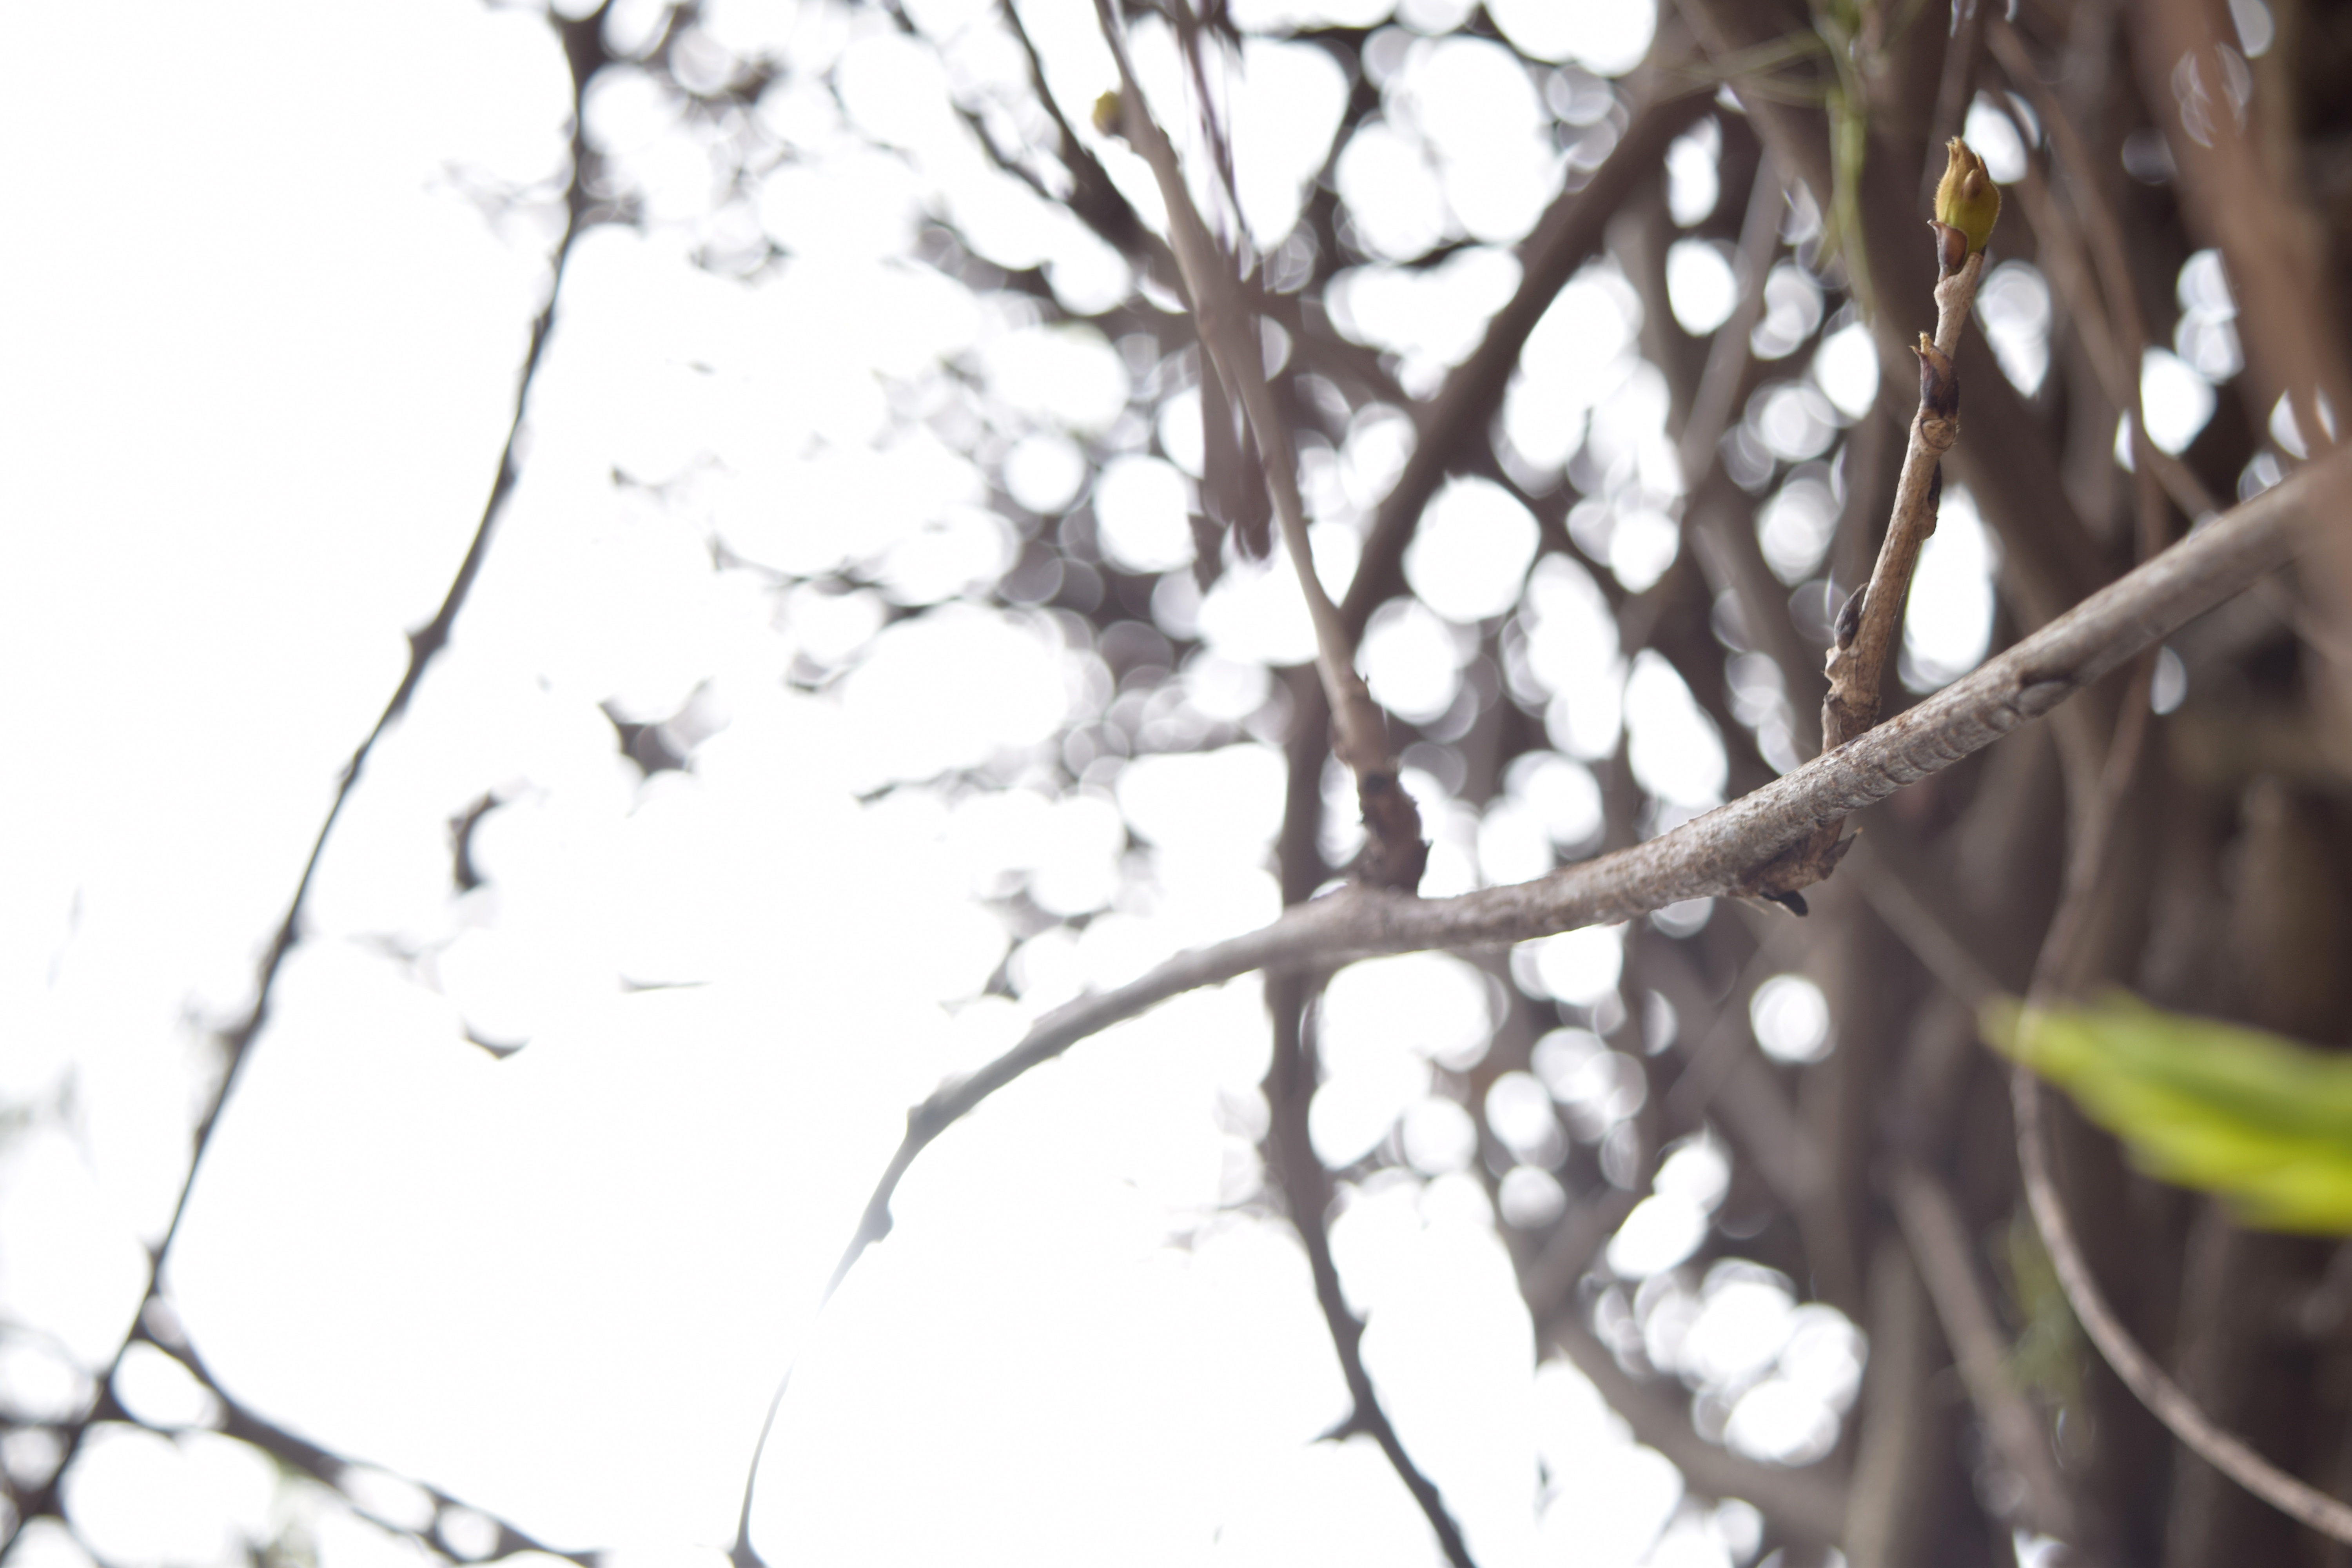
tree, branch, leaf, flower, twig